2022 UEC European Track Championships – Men's elimination race

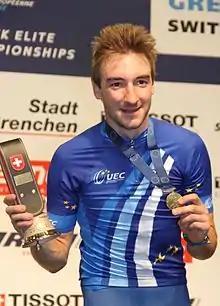
Elia Viviani, winner despite having completed the road race only five hours earlier.

The men's elimination race competition at the 2022 UEC European Track Championships was held on 14 August 2022.